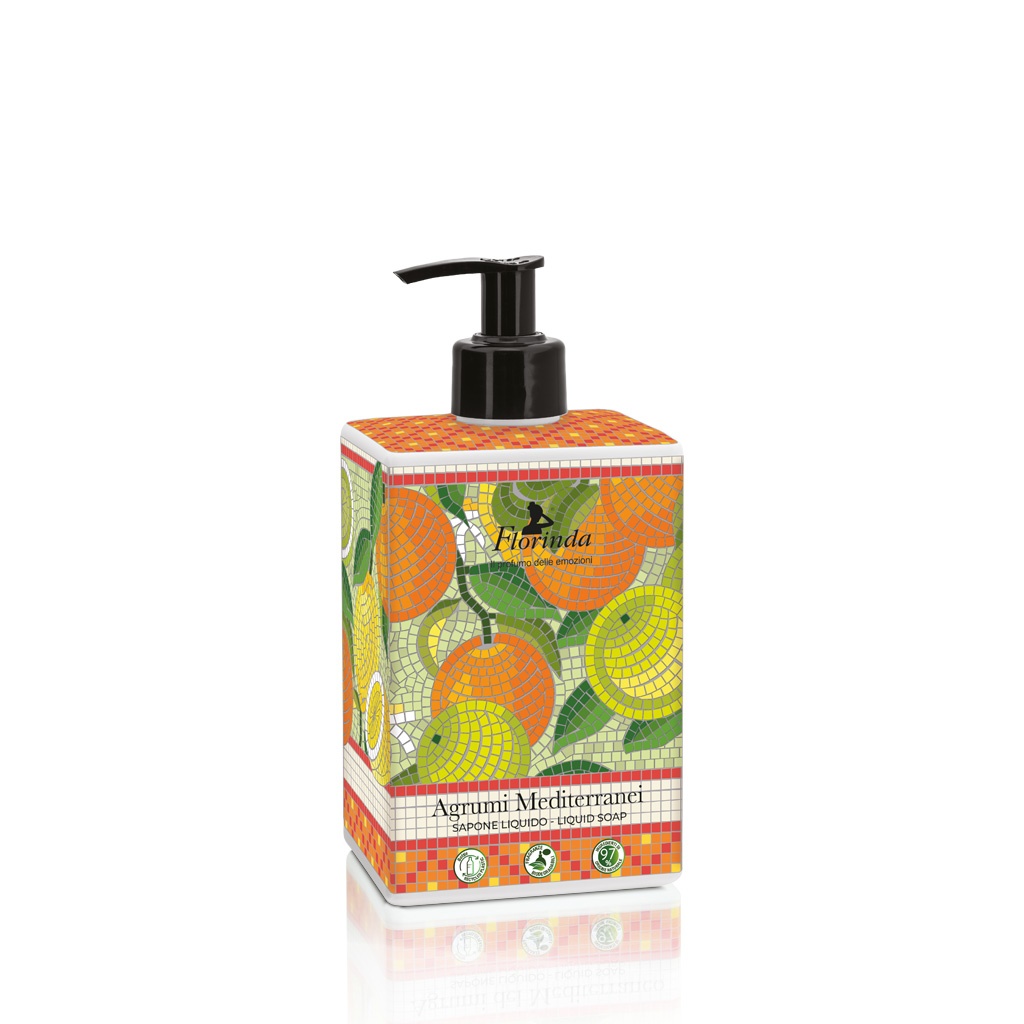
Florinda Flydende Håndsæbe Agrumi Mediterranei 500ml
‘Citrusfrugter fra Middelhavsområdet’. Dufter af friske, solmodne citusfrugter. En lækker og velduftende flydende håndsæbe i smuk dispenser inspireret af antikkens mosaikker. Beriget med økologisk olivenolie, bergamot-, malve- og hypericum ekstrakt samt økologisk calendula ekstrakt. Renser, fugter og plejer huden i ansigt, krop og hænder. Naturlige og vegetabilske ingredienser og i flaske af 100 % genbrugsplast. Fri for: SLS, SLES, parabener, silikoner, farvestoffer.
Brand: MICHEL
Category: Health & Beauty > Personal Care > Cosmetics > Bath & Body > Liquid Hand Soap